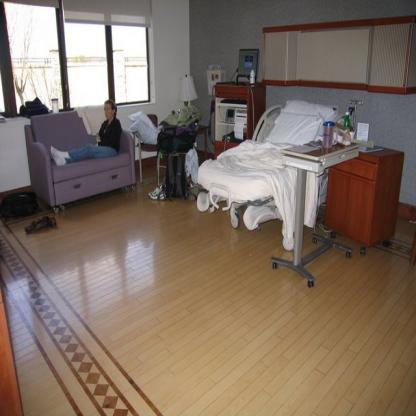
Scene: Indoor